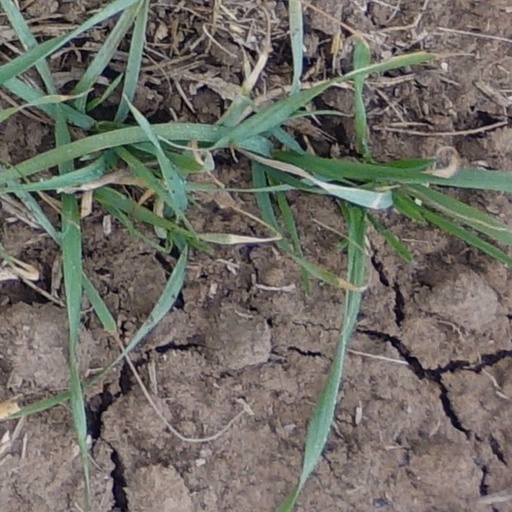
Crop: wheat